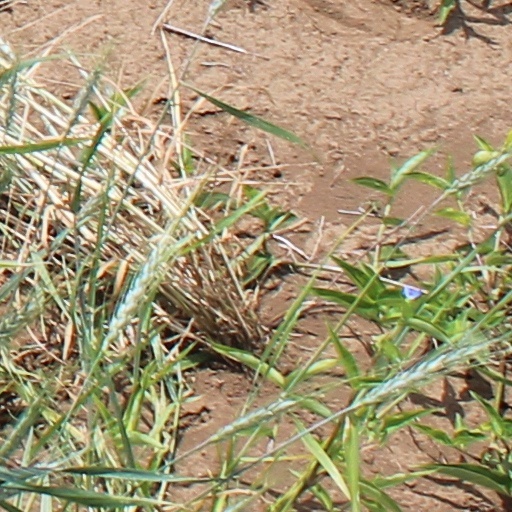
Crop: wheat